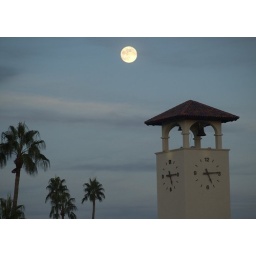
Clock tower over library in Sun City West, AZ